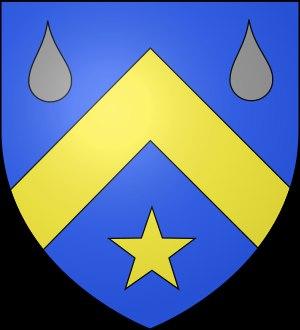
Le château de Montcony est un édifice civil français situé sur la commune de Montcony en Bresse louhannaise, dans le département de Saône-et-Loire. C'est une propriété privée qui ne se visite pas.